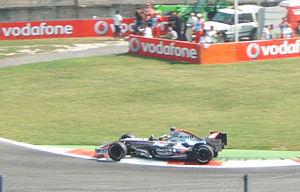
Le Grand Prix d'Italie 2006 est la 765ᵉ course de Formule 1 courue depuis 1950 et la quinzième épreuve du championnat 2006 courue sur le célèbre circuit de Monza, près de Milan le 10 septembre 2006.